History of Hobart

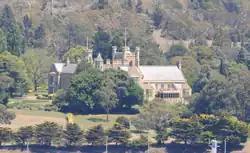
Opened in 1858, Government House, Hobart, was widely considered one of the finest Governor's residences in the whole British Empire.

Soon after his arrival, Collins decided to move the settlement to the far shore of the river. Surveyor George Harris was dispatched in a longboat, and within a day had reported back to Collins that he had located an excellent sheltered cove at the mouth of a fast flowing stream that seemed fed by the melted snow off Table Mountain (now Mount Wellington). He suggested the location would provide ample drinking water, whilst the cove would protect the ships from the current and weather. Most of the tents were struck two days later, and re-erected at Sullivans Cove on Monday, 20 February 1804. The following Sunday, 26 February 1804 the colony's chaplain, the Right Reverend Robert Knopwood, conducted the first divine service in Hobart Town.